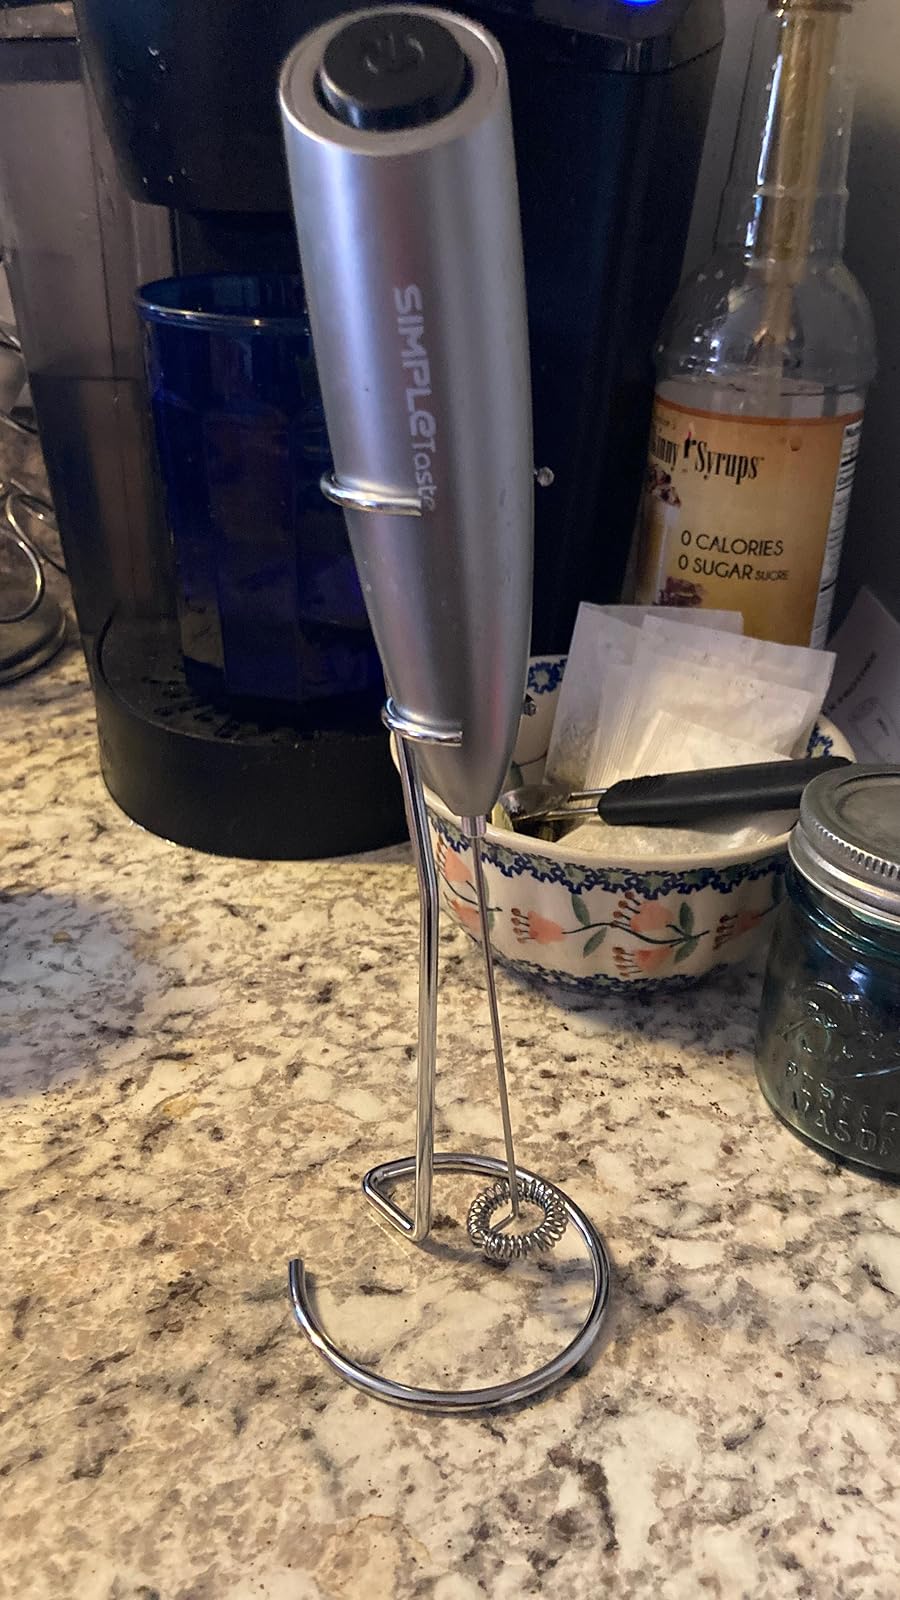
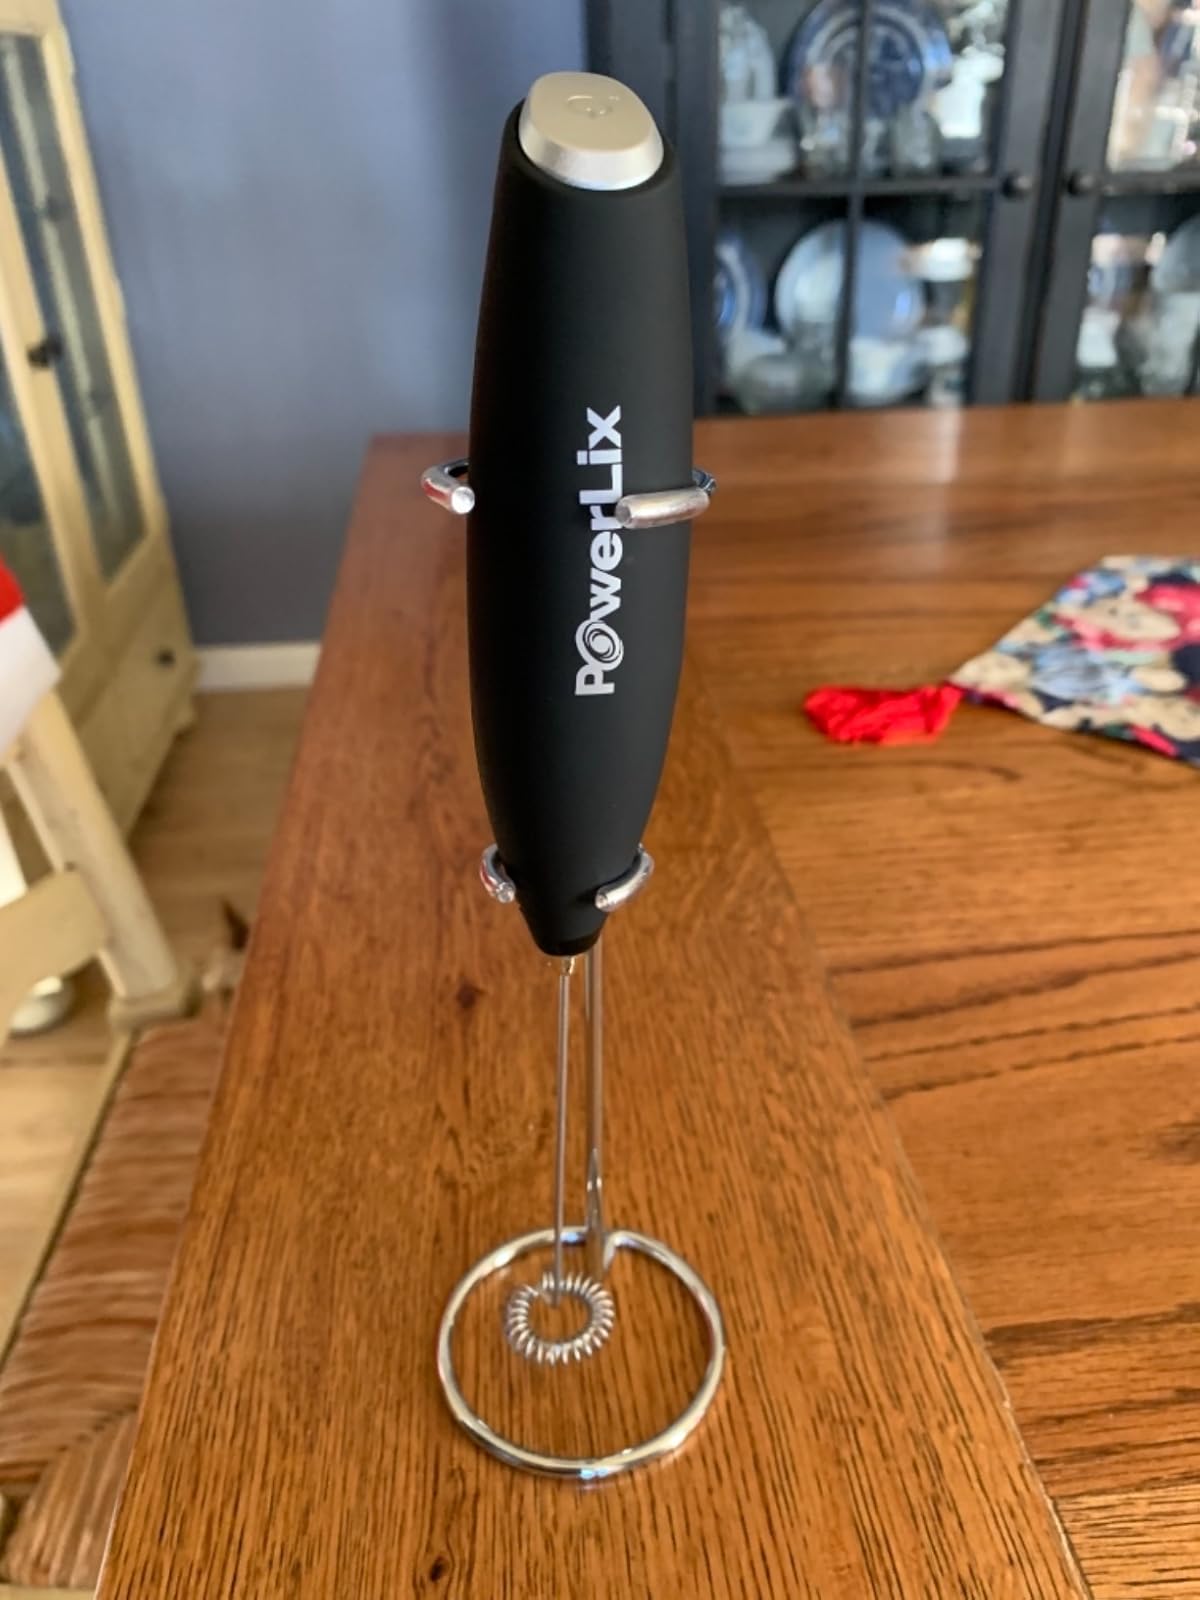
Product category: items_mixer
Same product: no